Counterfeit consumer good

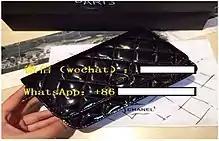
Instagram spambot featuring sellers who embedded their contact details on published images

Counterfeit electronic parts can undermine the security and reliability of critical business systems, which can cause massive losses in revenue to companies and damage their reputation. They can also pose major threats to health and safety, such as when an implanted heart pacemaker stops, an anti-lock braking system (ABS) fails, or a cell phone battery explodes.